Darren Smith (actor)

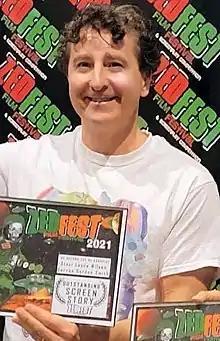

Darren Gordon Smith (born November 20, 1962) is an American musician, composer, and actor. Smith is noted for co-writing and acting in "Repo! The Genetic Opera", a rock opera released in 2008.